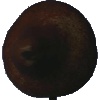
Label: Pear Kaiser 1